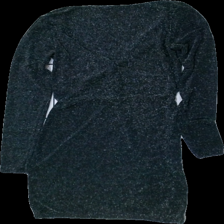
View: back
Type: Dress
Category: Ladies
Brand: Missing
Colors: Black
Material: 100% Nylon
Pattern: Metallic
Cut: Regular
Size: S
Season: All
Price range: <50
Recommended usage: Export
Description: Damaged threads